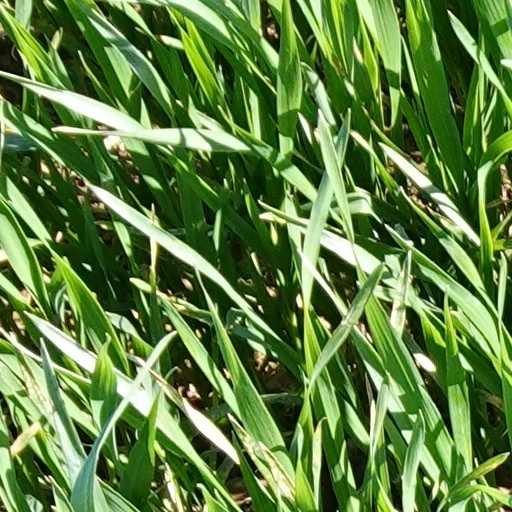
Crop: wheat